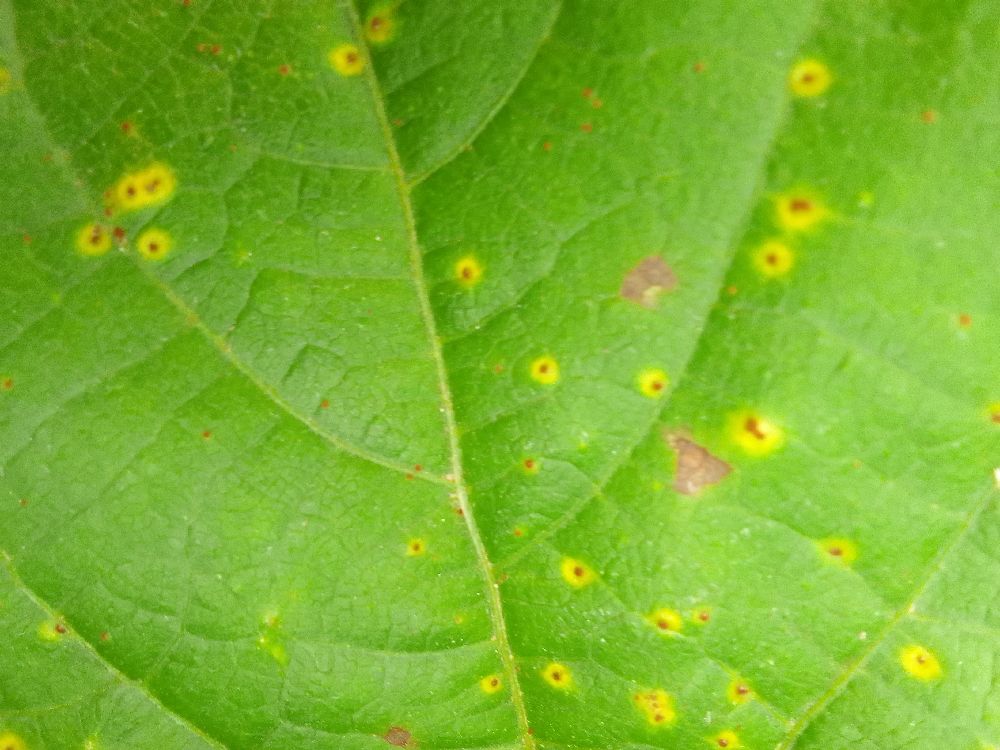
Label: rust